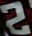
Number: 2